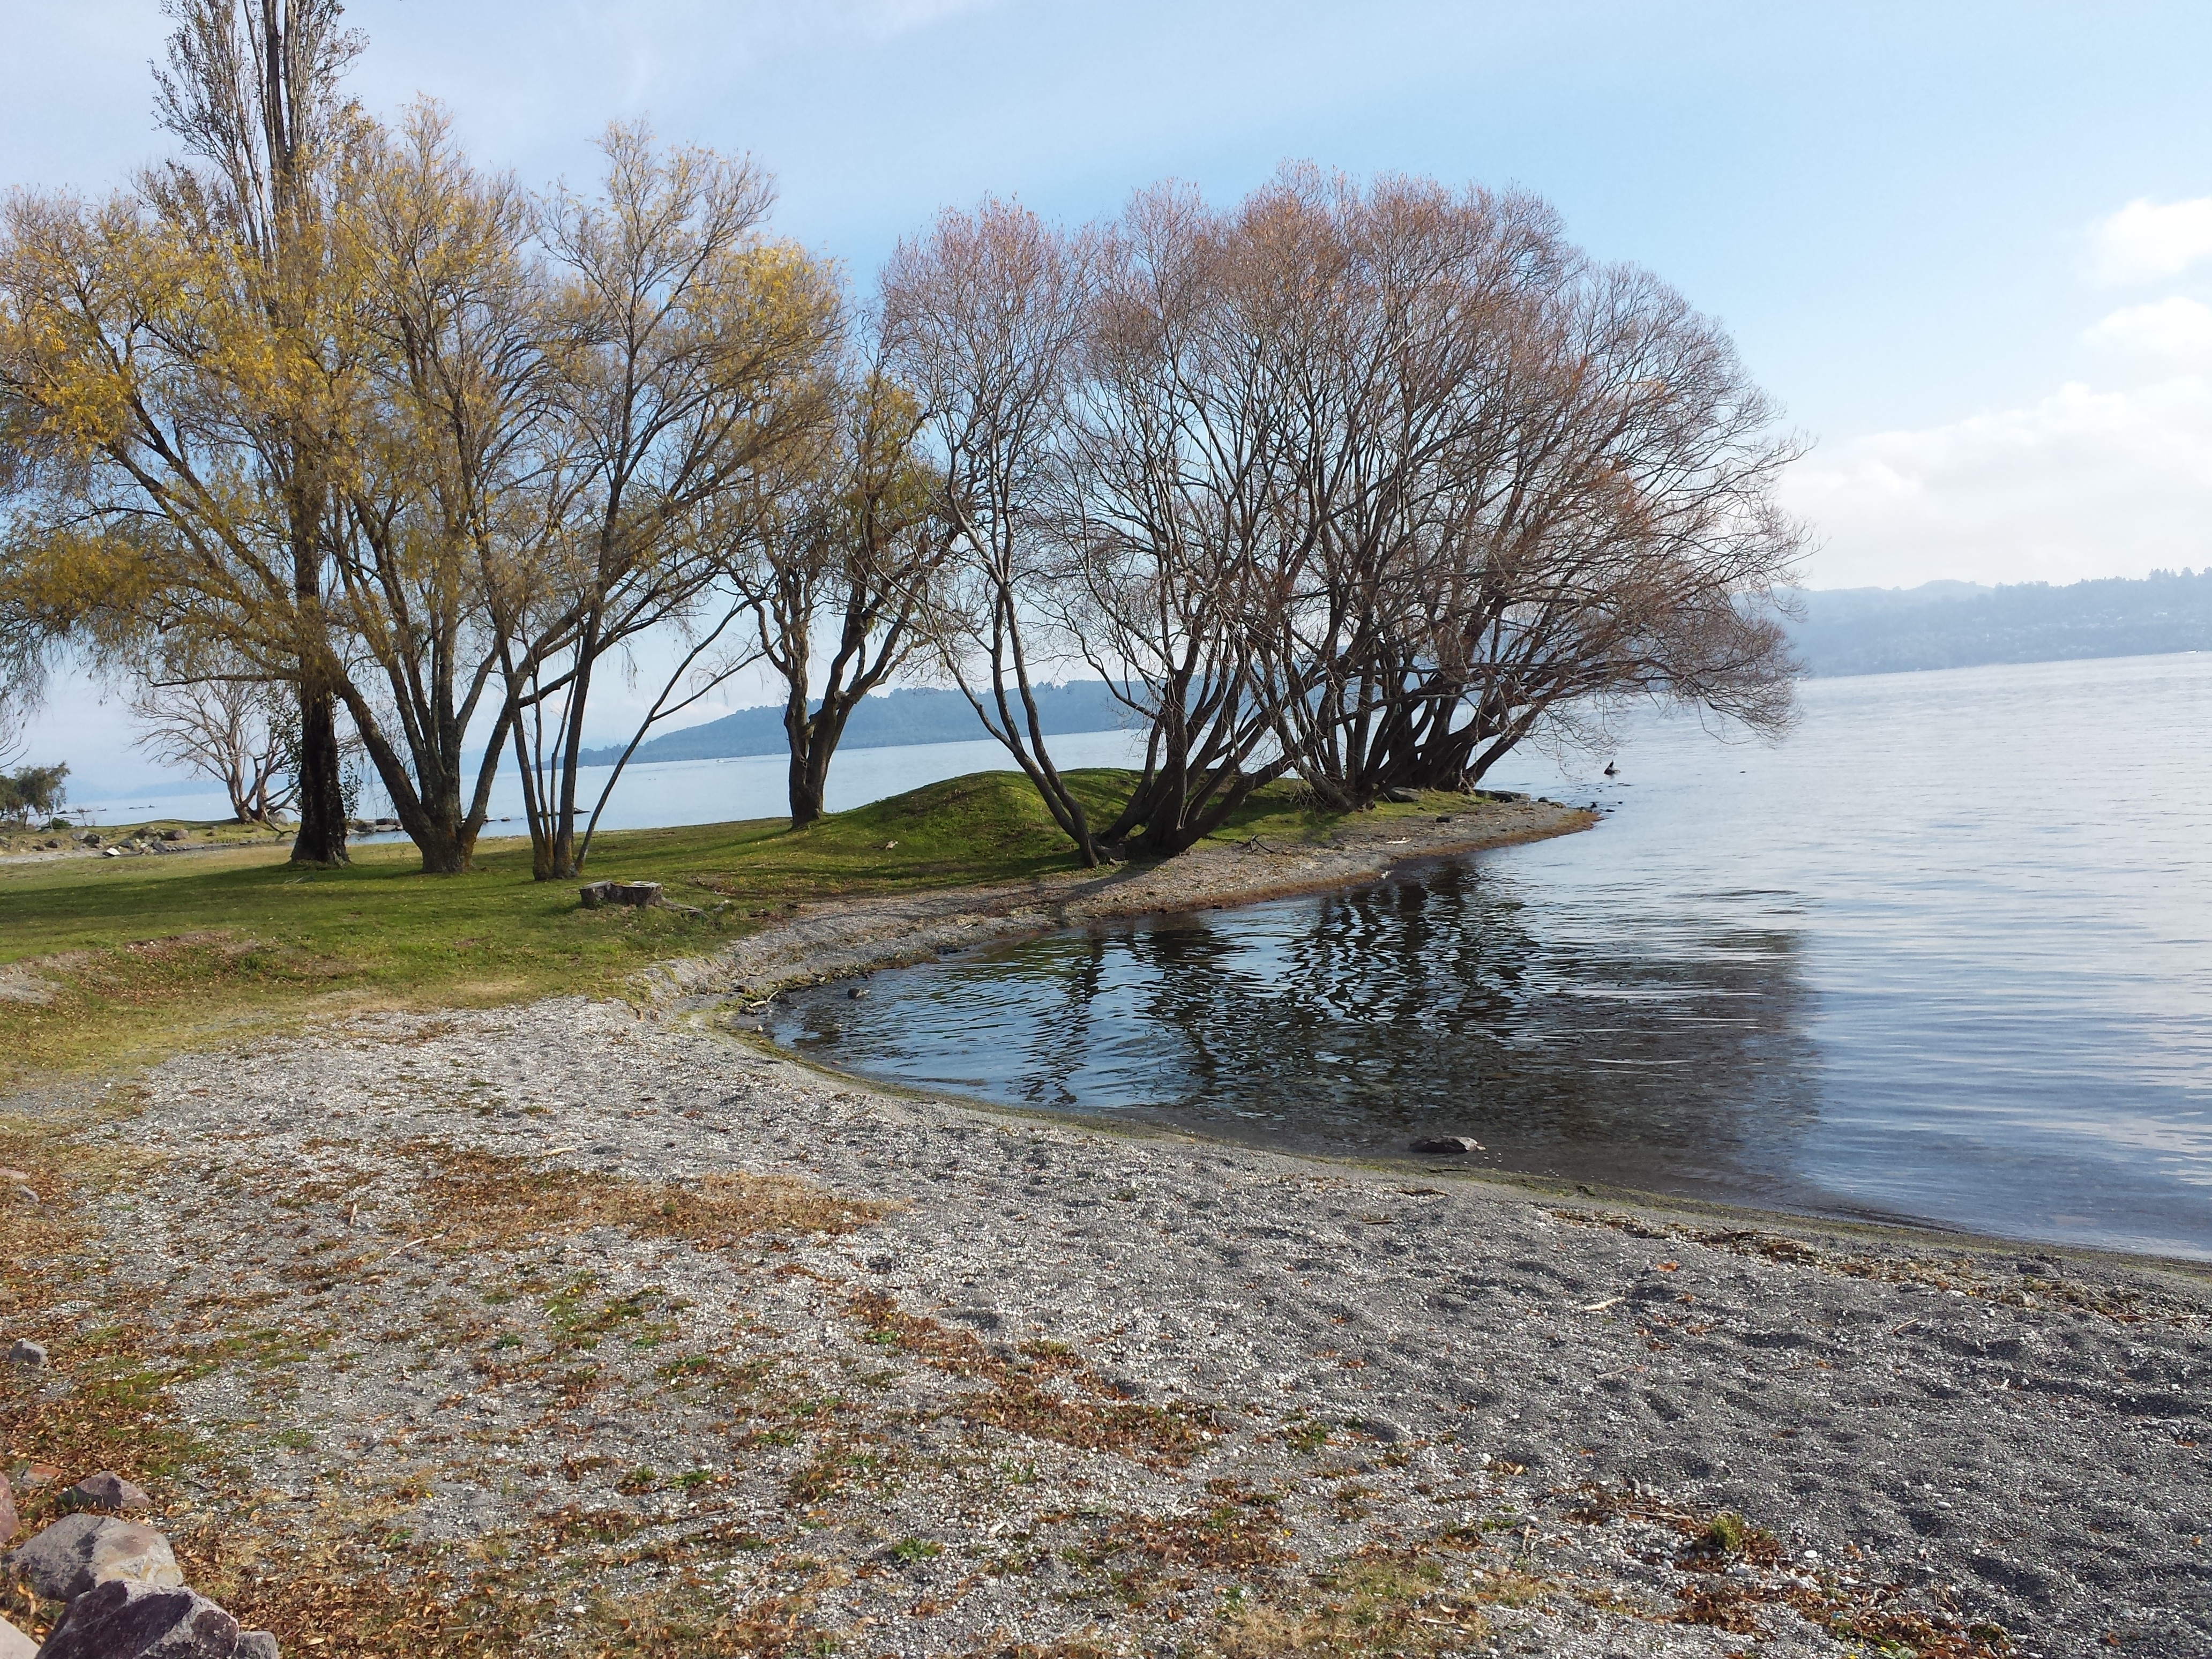
landscape, sea, coast, tree, water, nature, shore, lake, river, reservoir, waterway, body of water, wetland, ca